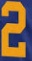
Number: 2